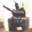
Label: tank